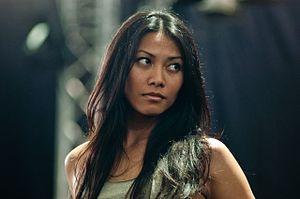
Anggun à la Fête de l'Espoir, à Genève, Suisse en mai 2005.